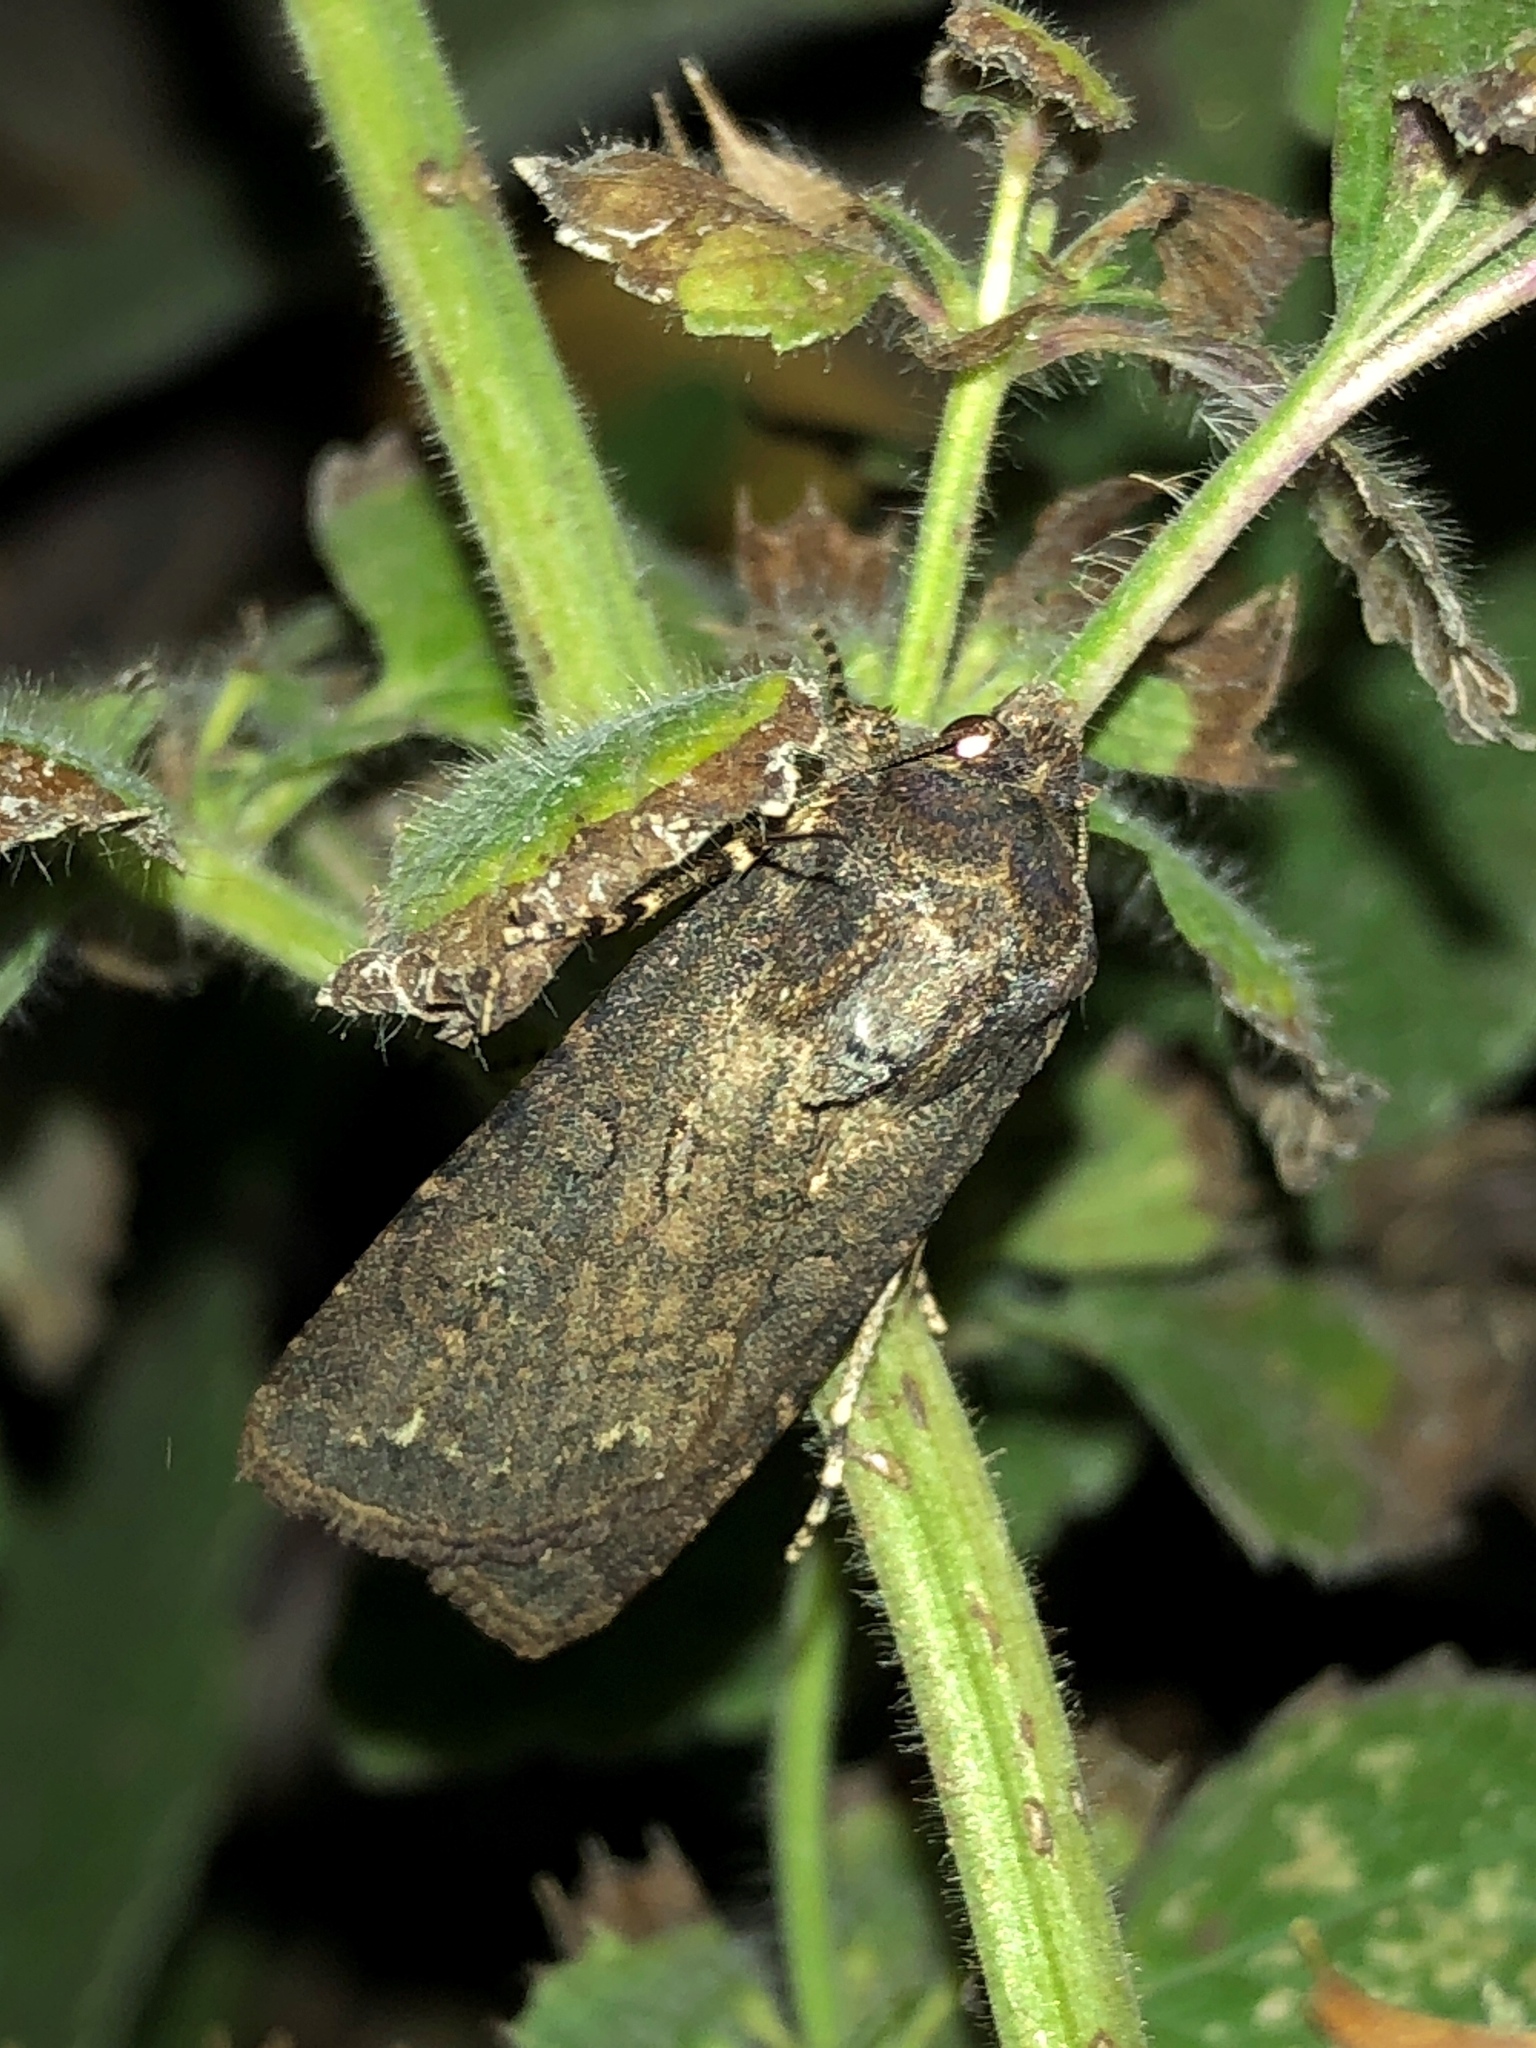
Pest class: cutworms